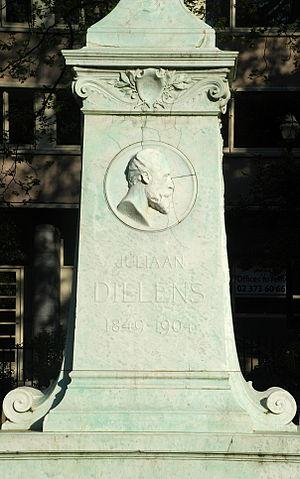
Belgique - Bruxelles - Monument Julien Dillens
Le Monument Julien Dillens est une statue érigée au square de Meeûs à Bruxelles à la mémoire de Julien Dillens, sculpteur belge de la deuxième moitié du XIXᵉ siècle.